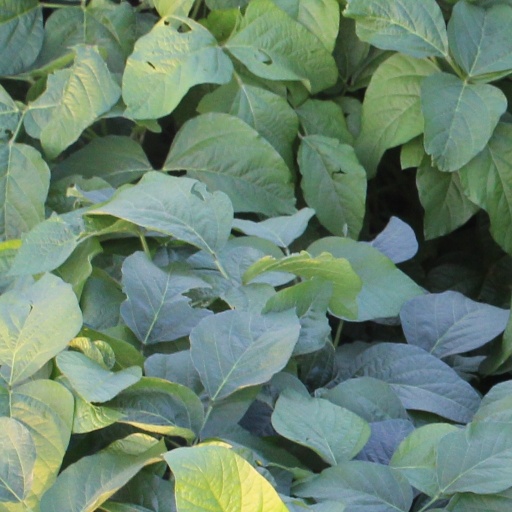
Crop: soybean